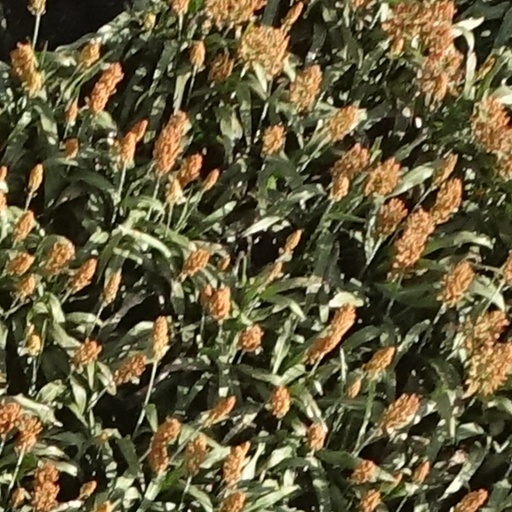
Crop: sorghum